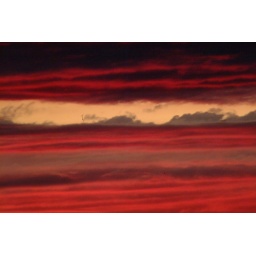
dusk in texas, orange sky